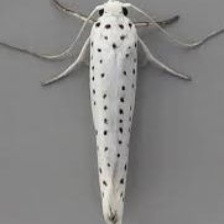
Species: BIRD CHERRY ERMINE MOTH